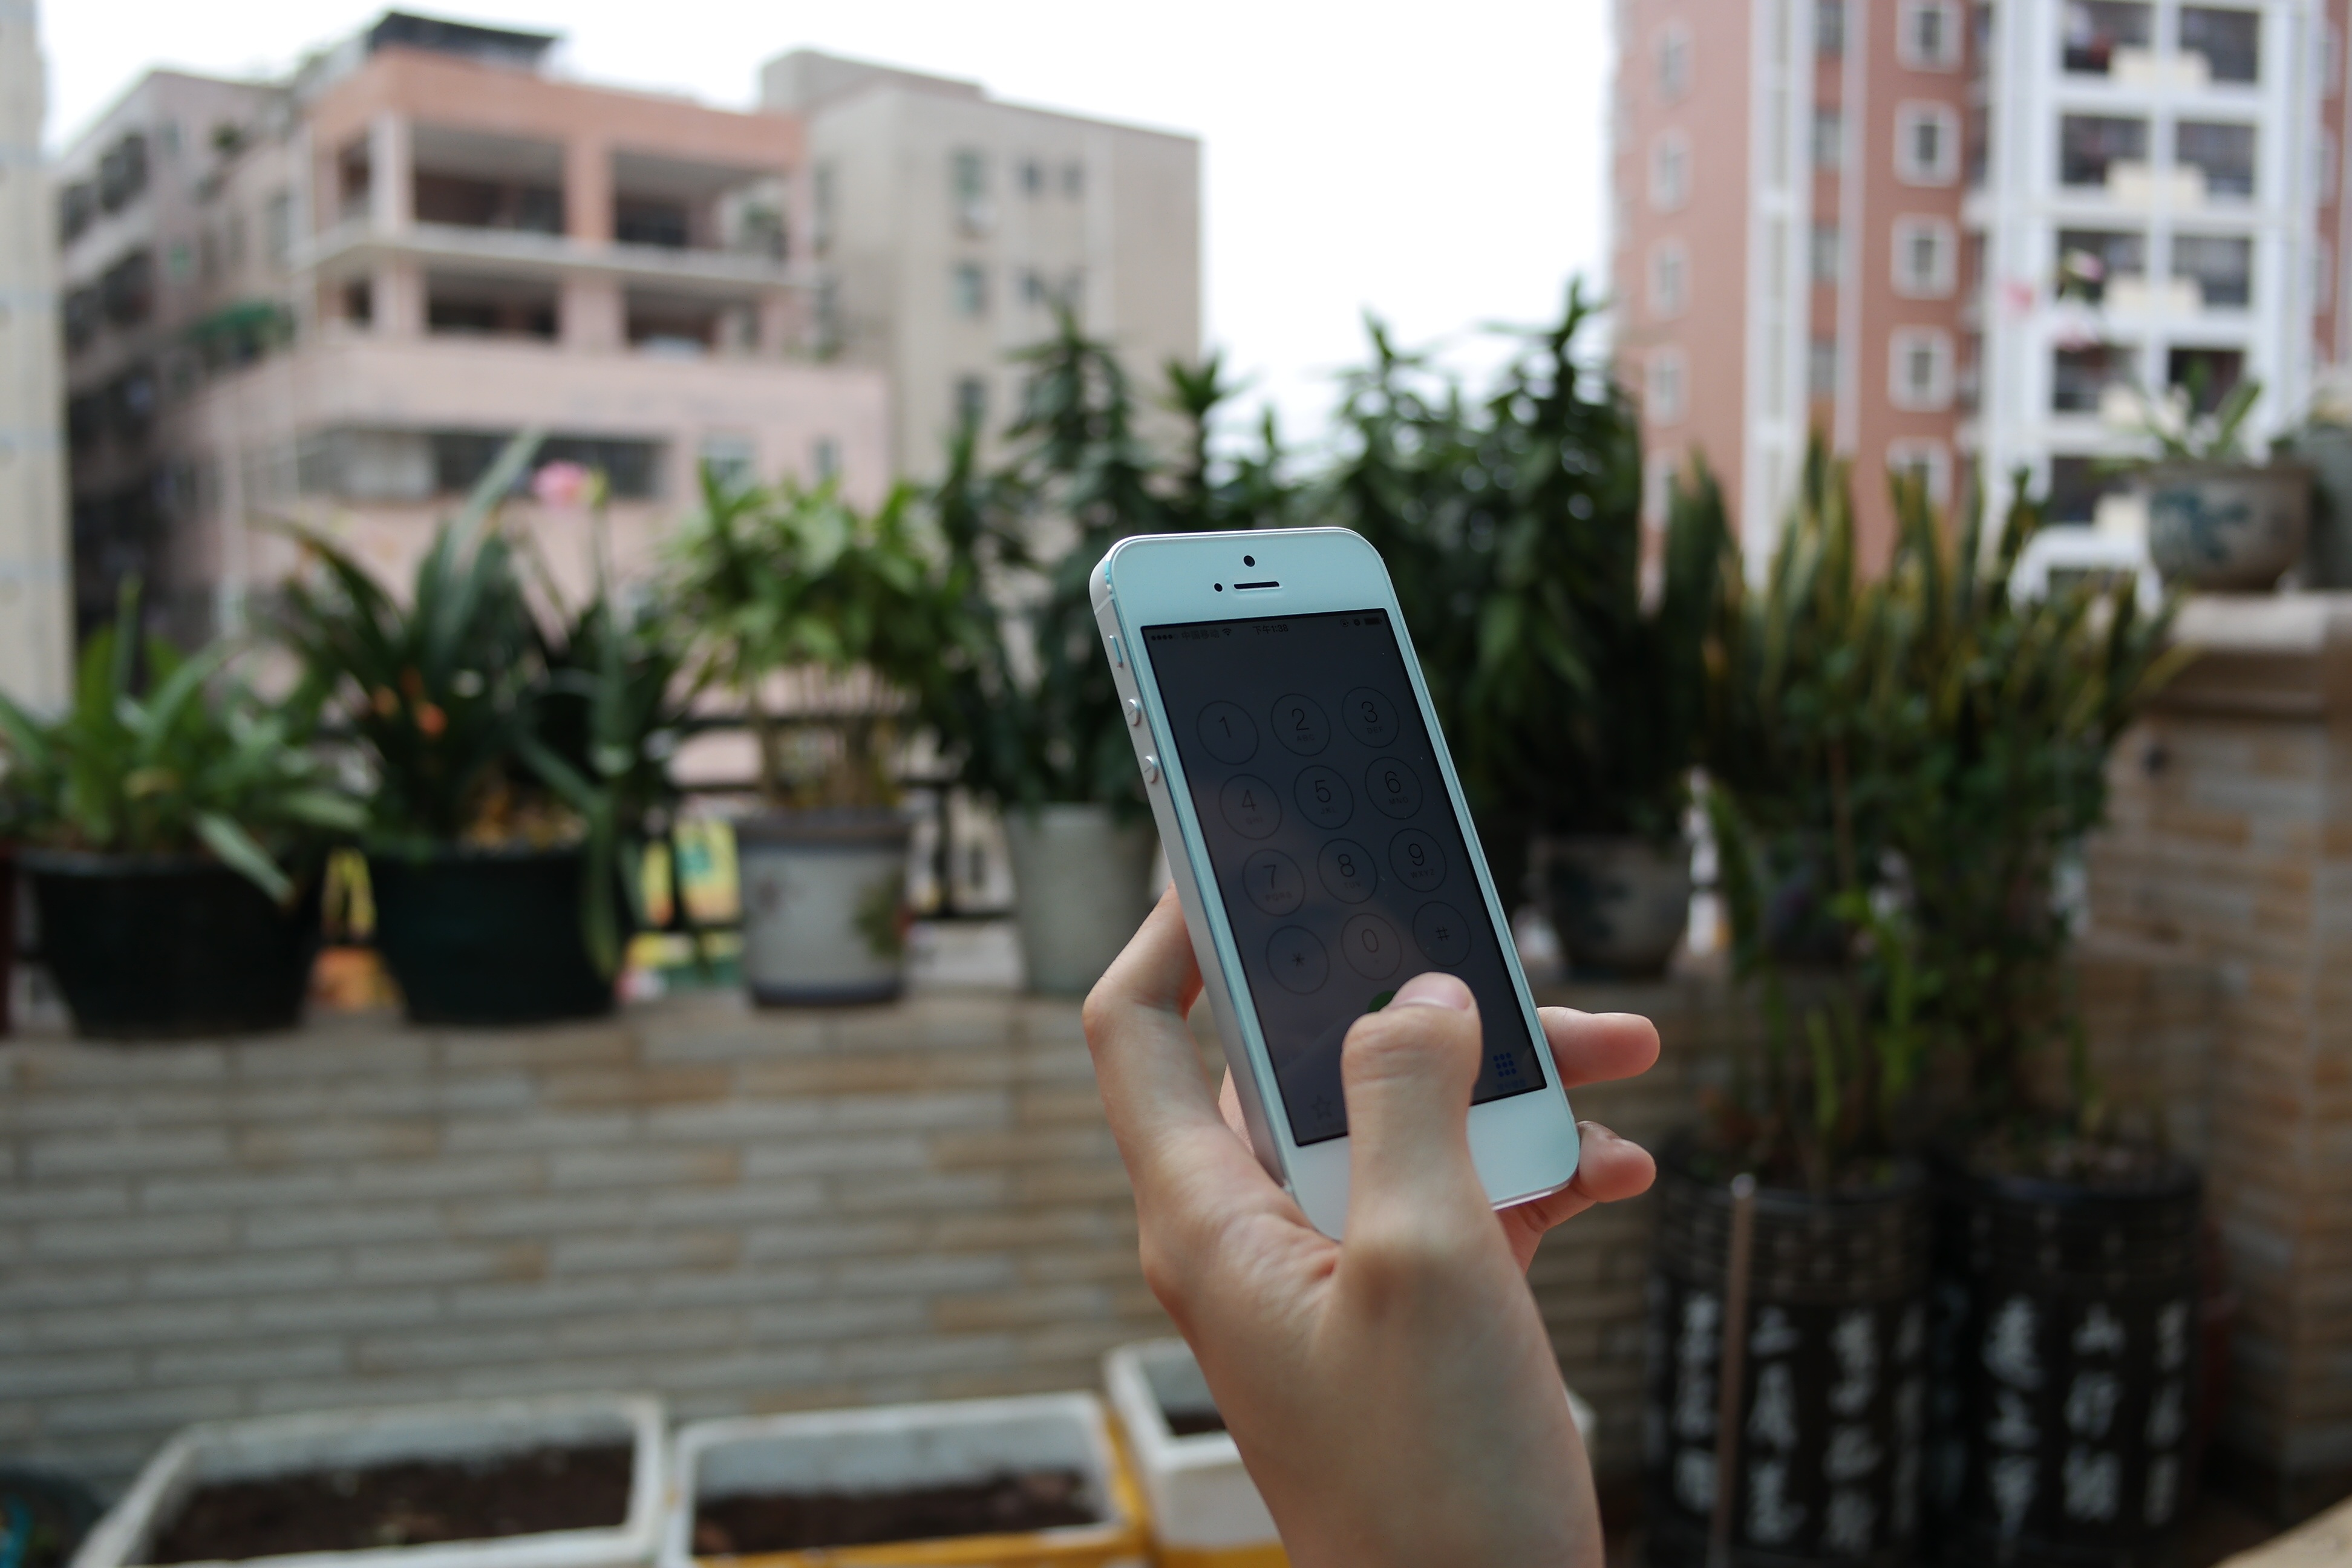
iphone, mobile, apple, technology, gadget, mobile phone, honeycomb, ios, data, portable communications device, 5s